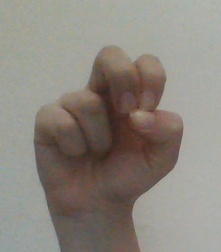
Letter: gaaf